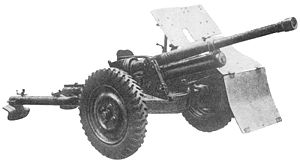
Bofors 37 mm
Polsk wz.36 panserværnskanon
Bofors 37 mm kanonen var en panserværnskanon, som blev konstrueret af den svenske våbenfabrikant Bofors i begyndelsen af 1930'erne. Den blev bygget på licens i en række lande. Kanonen blev brugt af nogle europæiske lande under 2. Verdenskrig, fortrinsvis i begyndelsen af krigen.